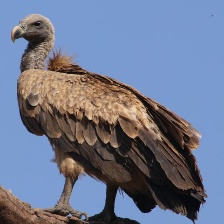
Species: INDIAN VULTURE
Scientific name: GYPS INDICUS
ImageNet parent category: vulture